Bird visual acuity rendering: 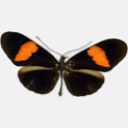
Butterfly visual acuity rendering: 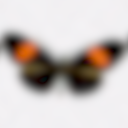
Species: erato
Subspecies: hydara
Sex: male
View: dorsal
Hybrid status: subspecies synonym
Locality: El Mene de la Costa VEN FA
Coordinates: 11.033, -68.483